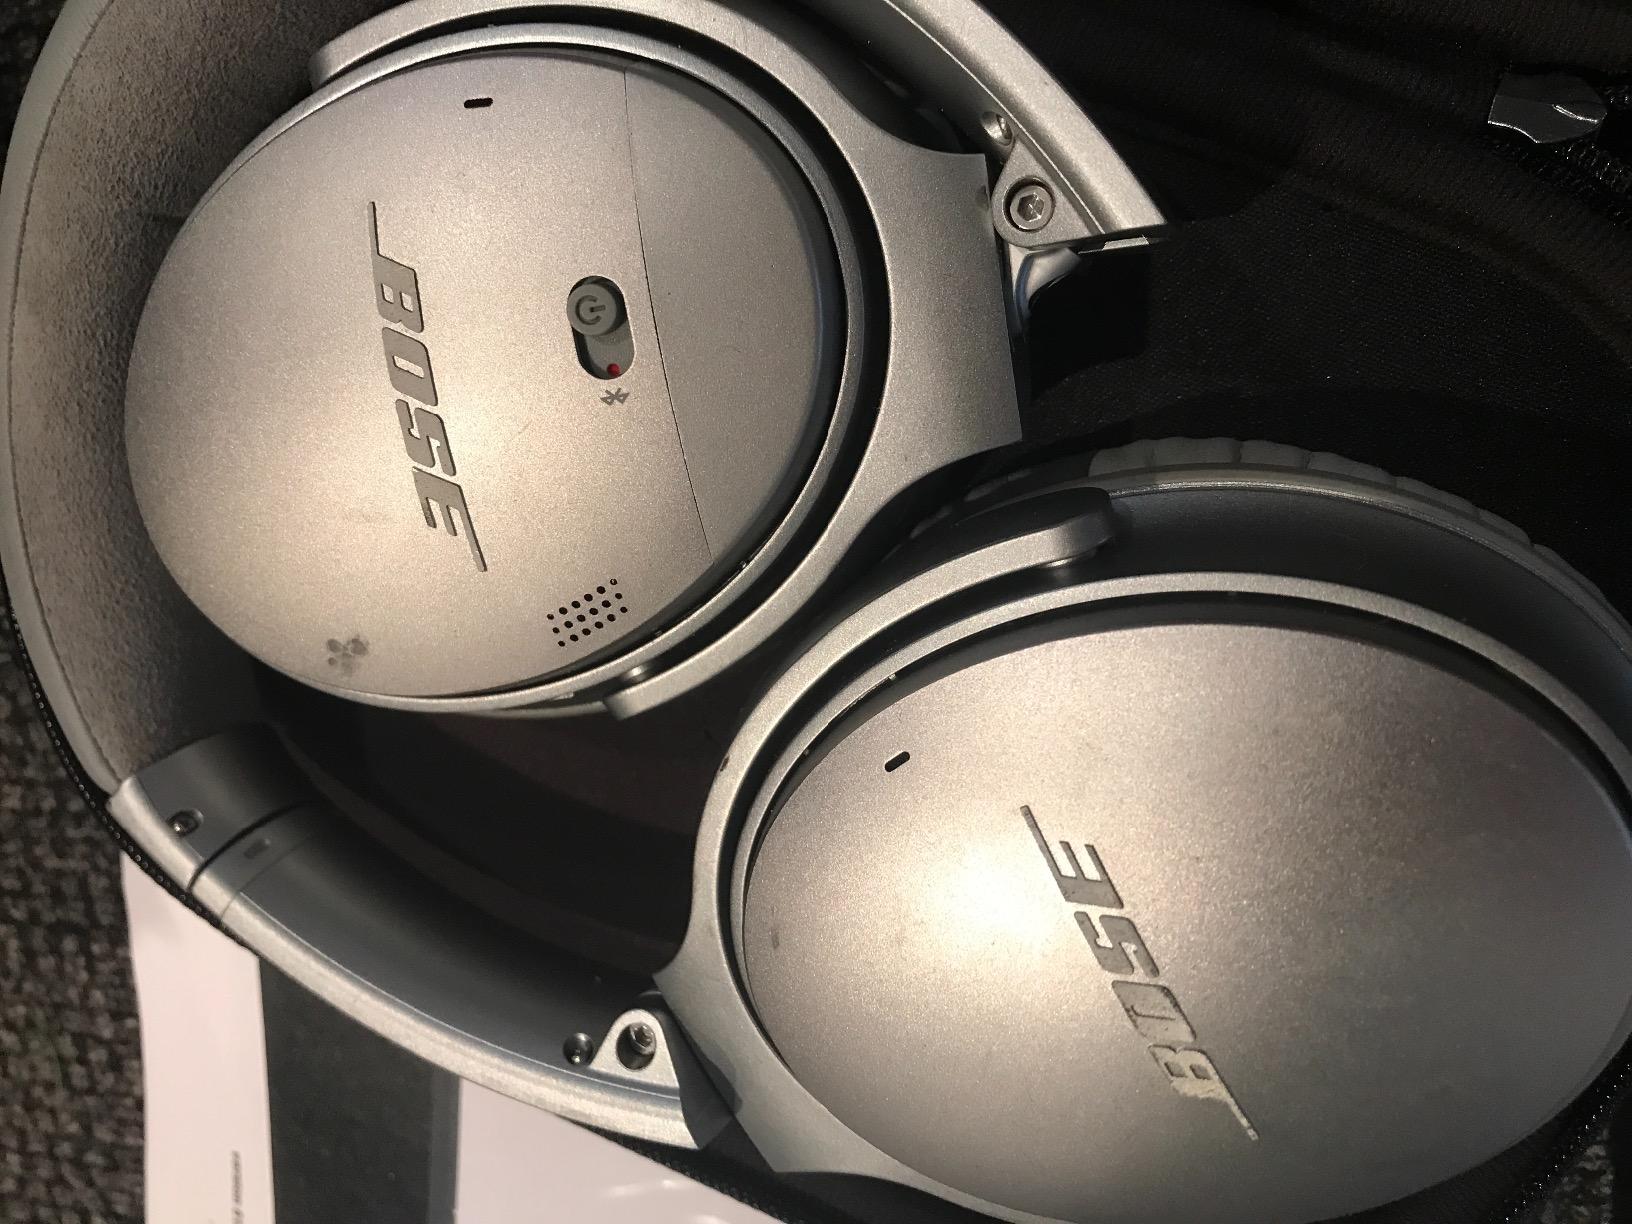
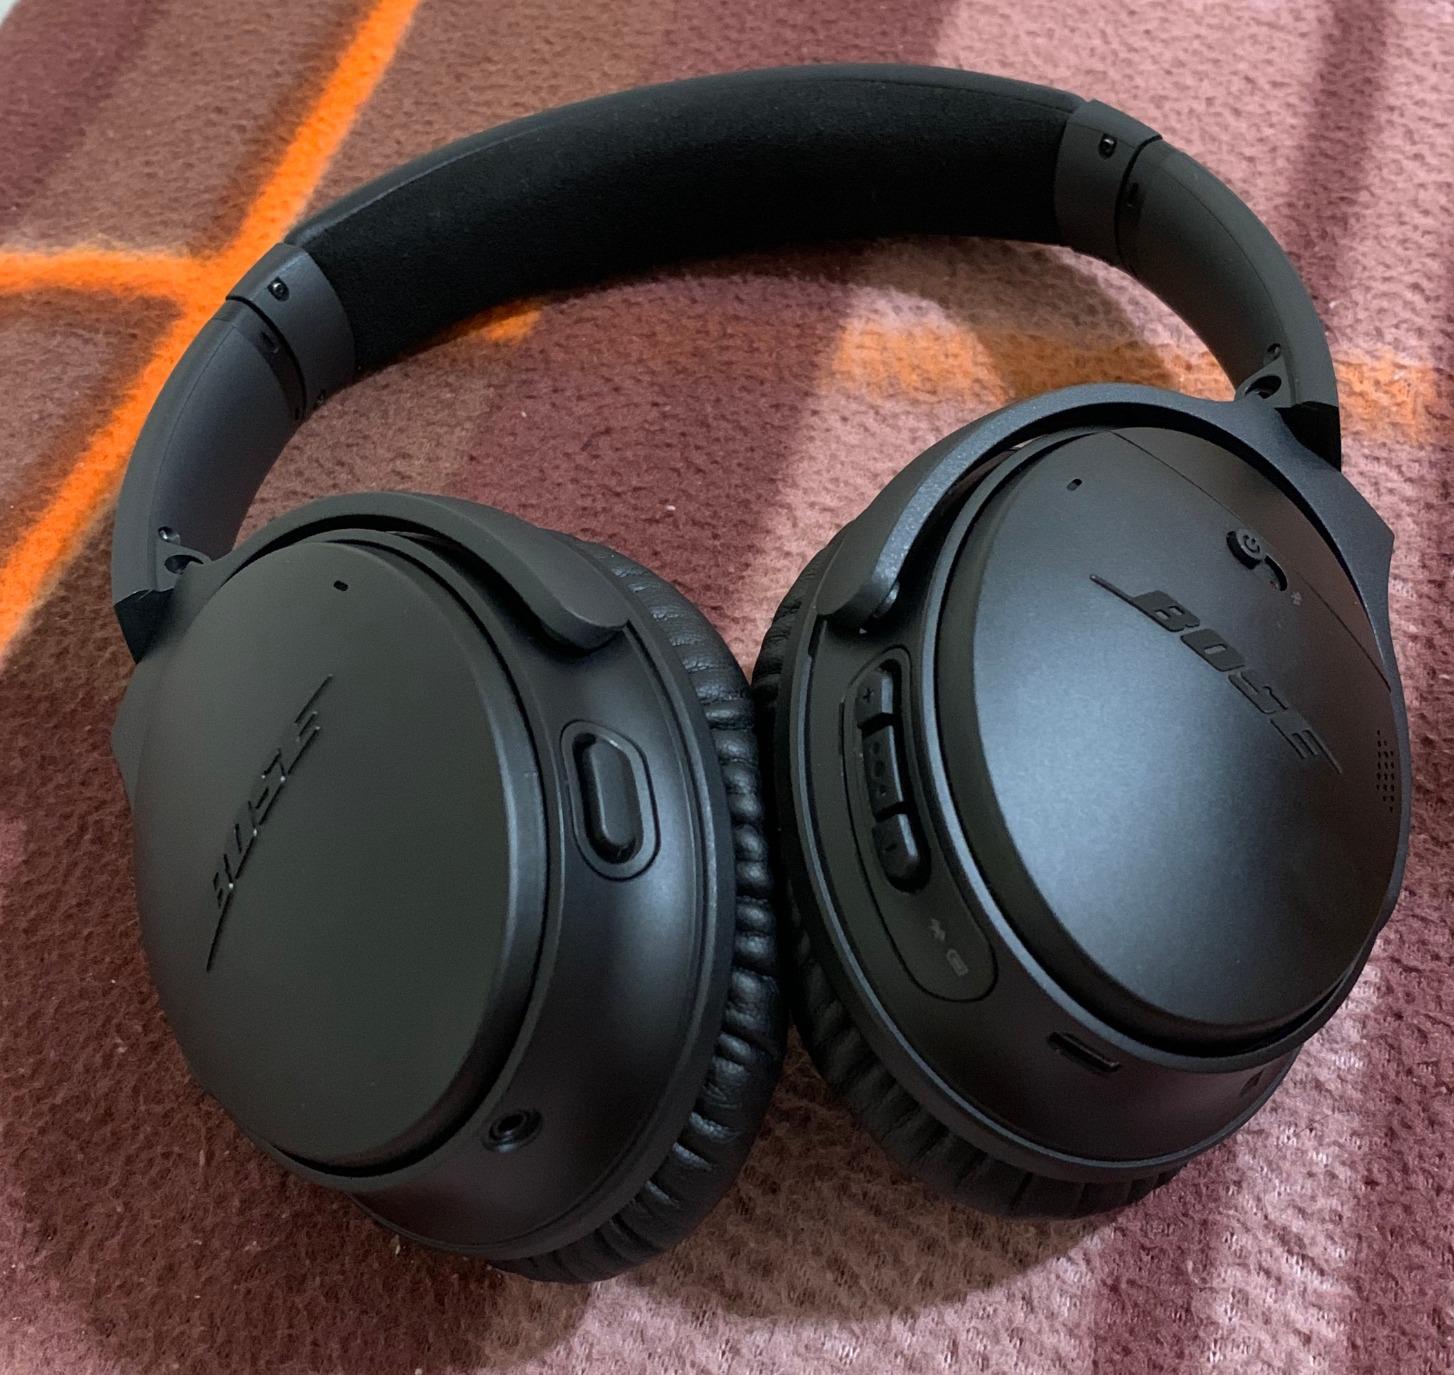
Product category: headphones
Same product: no